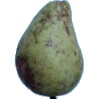
Label: pear_stone